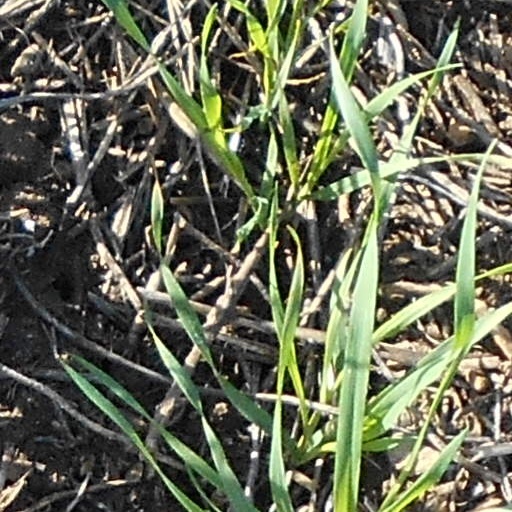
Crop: wheat